Cannabis in Chile

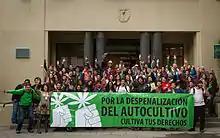
First National Cannabis Congress, Concepción, 2012; "sign reads: for the decriminalization of self-cultivation cultivate your rights

The current overarching drug law of Chile is the 2005 "". Further, in 2008 Chile toughened its cannabis trafficking laws, with punishments equivalent to those for cocaine and heroin, in reaction to the increasing consumption and presence of imported Paraguayan cannabis. In 2012, Socialist Party senator Fulvio Rossi publicly admitted that he used cannabis, leading to some public outcry, while Rossi took the occasion to propose major changes to Chile's cannabis laws and policies.